The Green Jacket

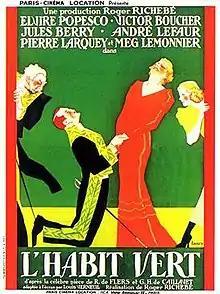

The Green Jacket (French: L'habit vert) is a 1937 French comedy film directed by Roger Richebé and starring Elvire Popesco, Victor Boucher and Jules Berry. It is based on a play by Gaston Arman de Caillavet and Robert de Flers. The film's sets were designed by the art director Jean d'Eaubonne.